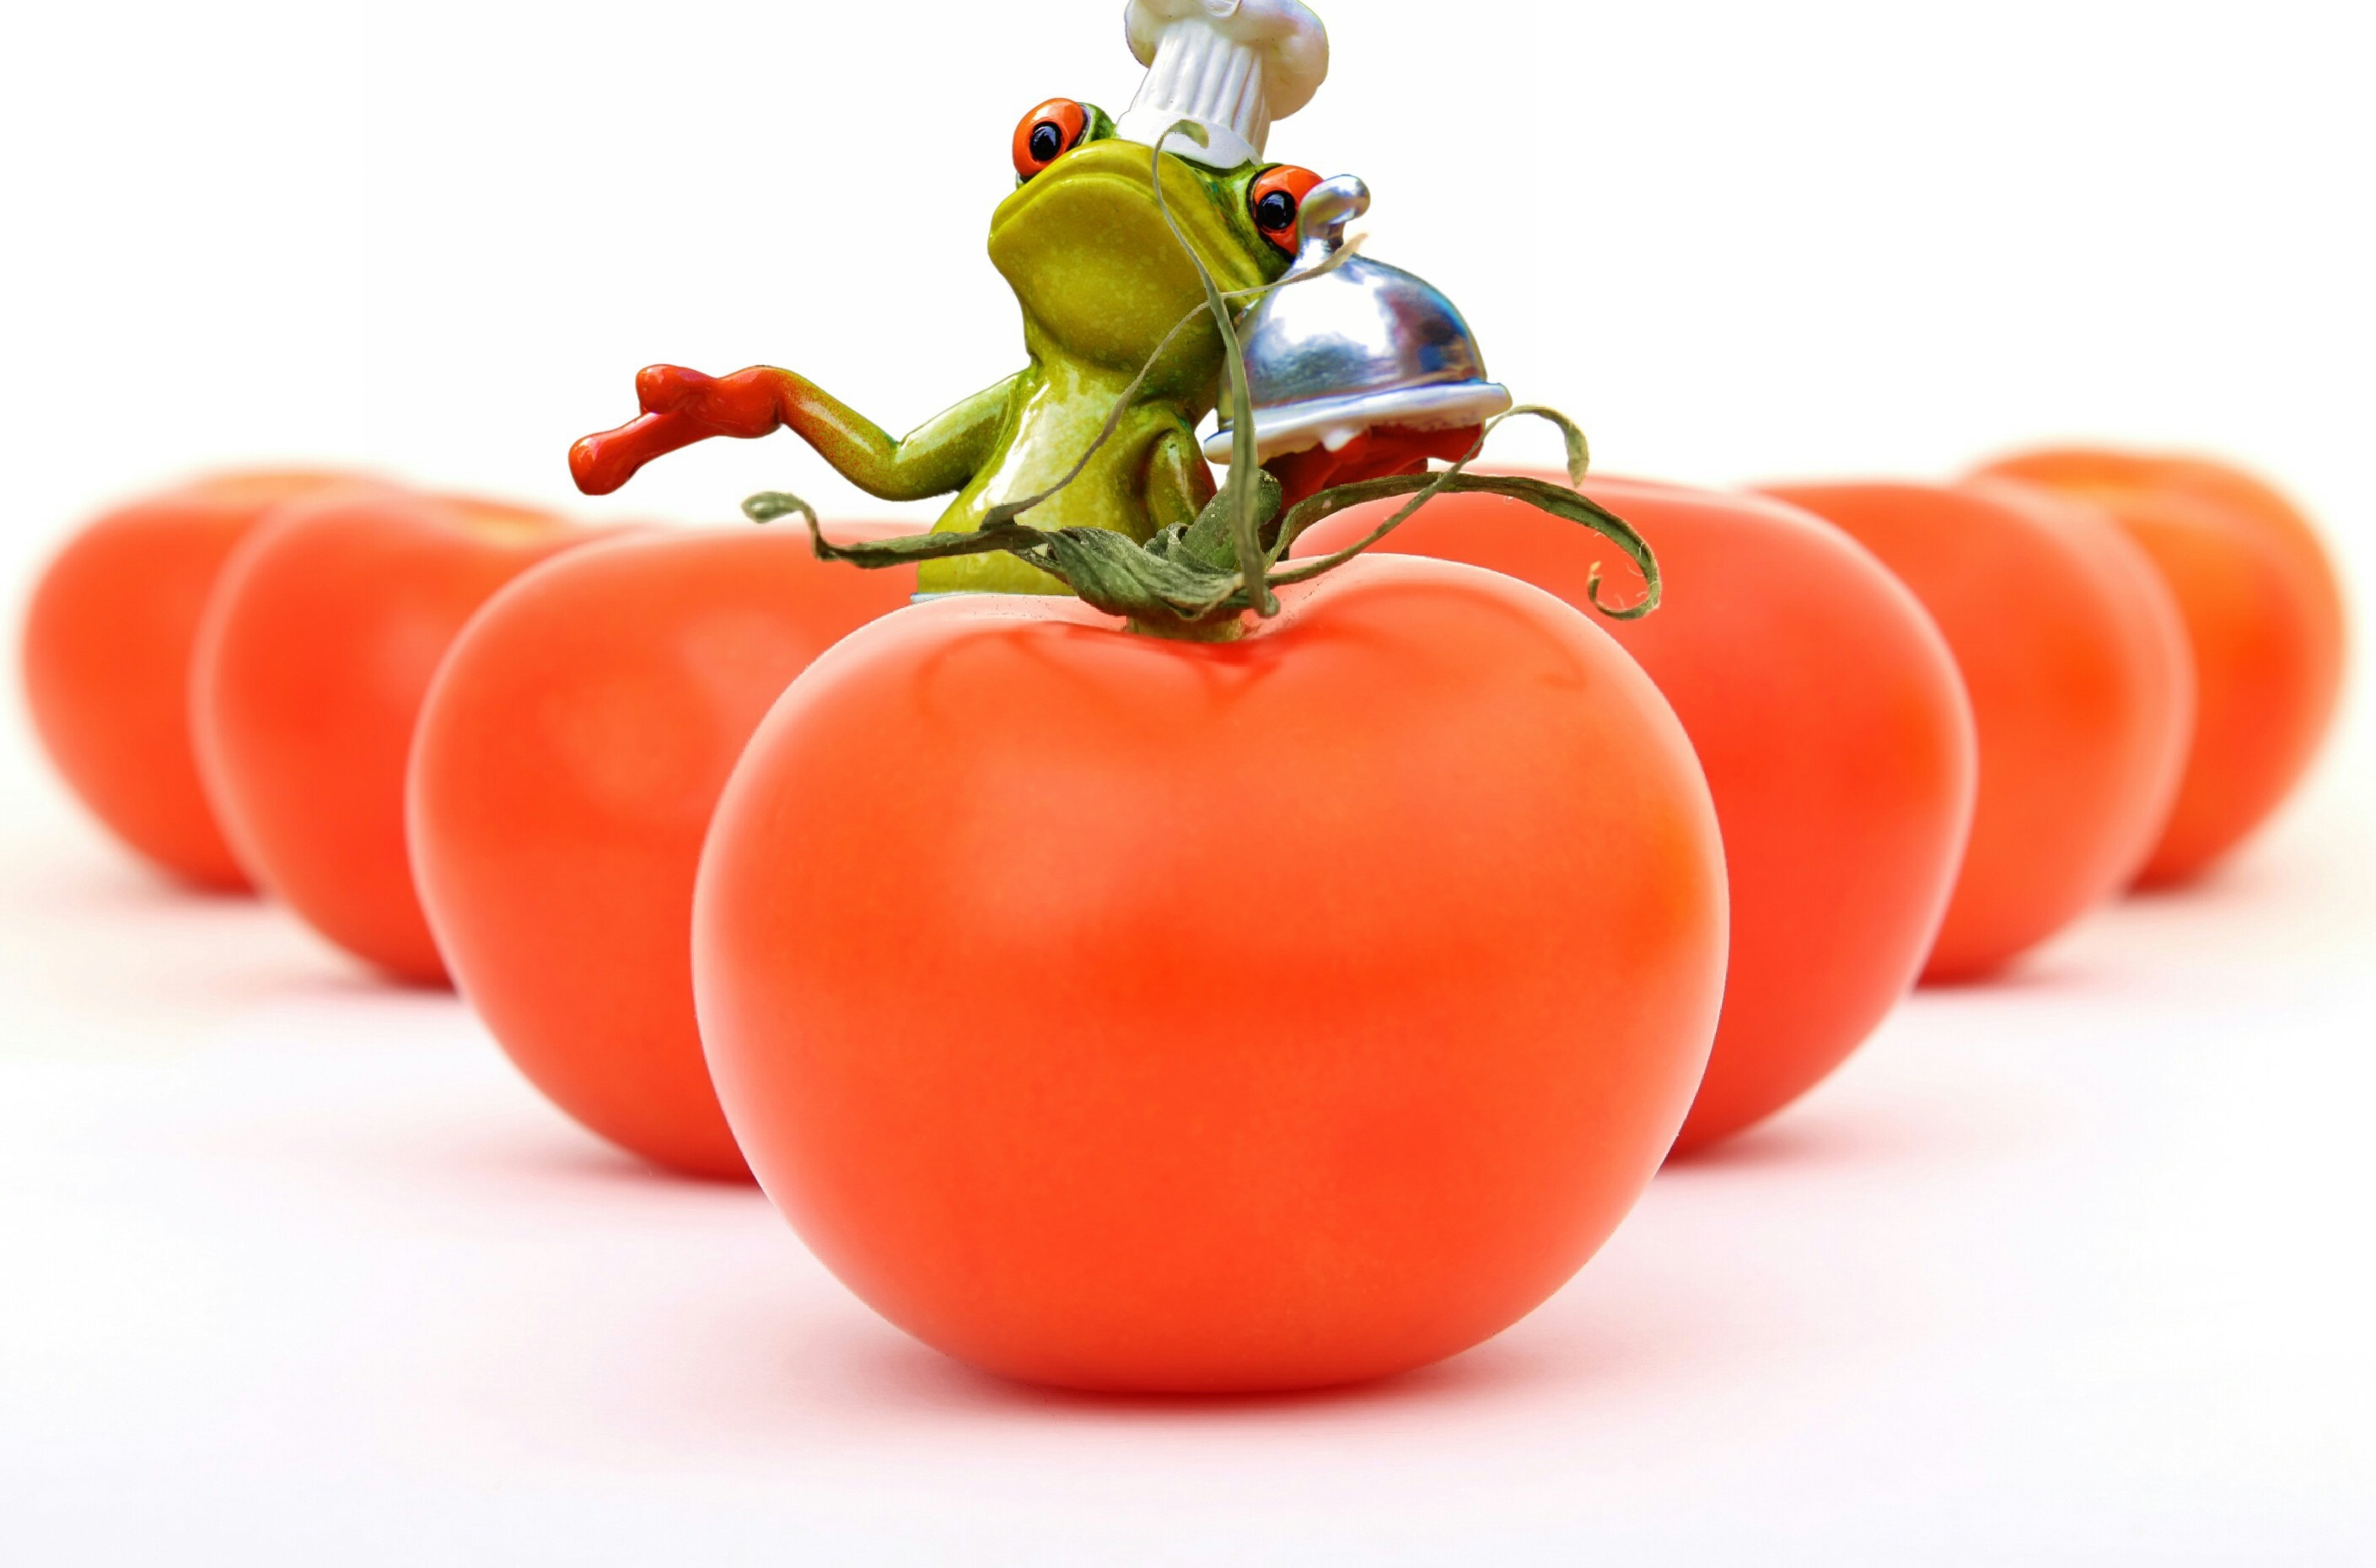
plant, fruit, food, cooking, produce, vegetable, frog, healthy, preparation, cook, tomato, fun, figure, vegetables, tomatoes, funny, flowering plant, land plant, potato and tomato genus